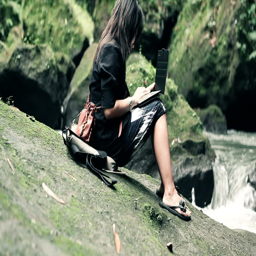
young woman using a computer tablet in nature surrounding with rocks and river